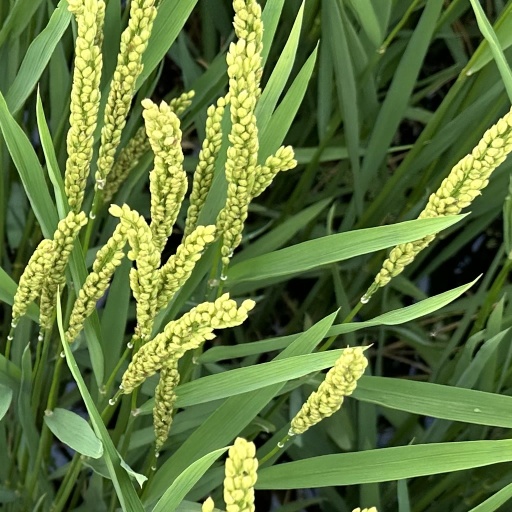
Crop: rice